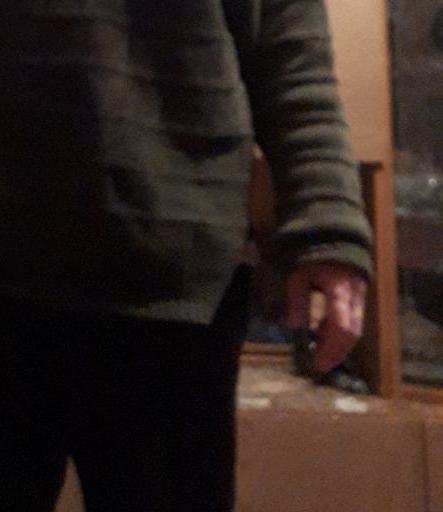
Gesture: no_gesture